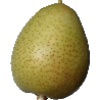
Label: Pear 1